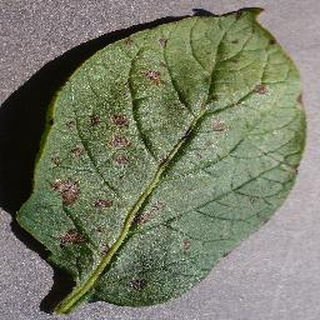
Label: potato_early_blight